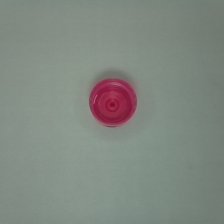
Color: red/orange/pink/fuchsia/brown
Cap type: flip-top cap